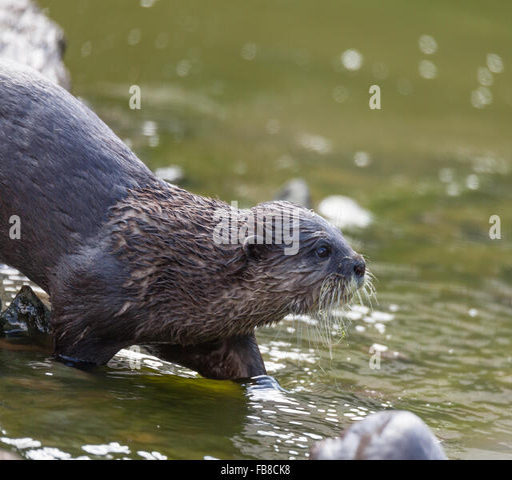
otter playing in the water